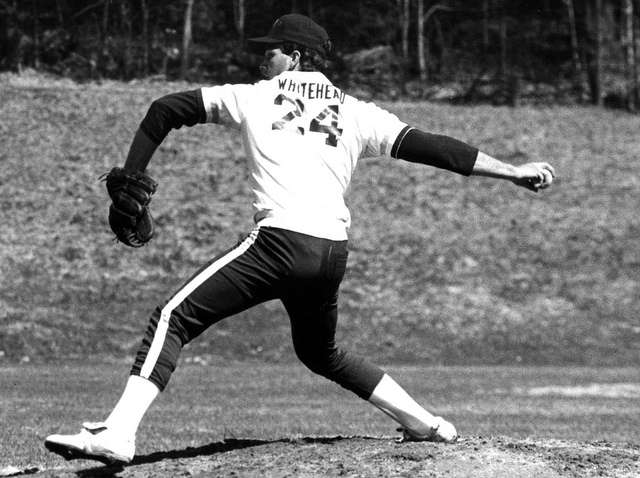
hình ảnh trắng đen của người đàn ông đang chơi bóng chày trên sân